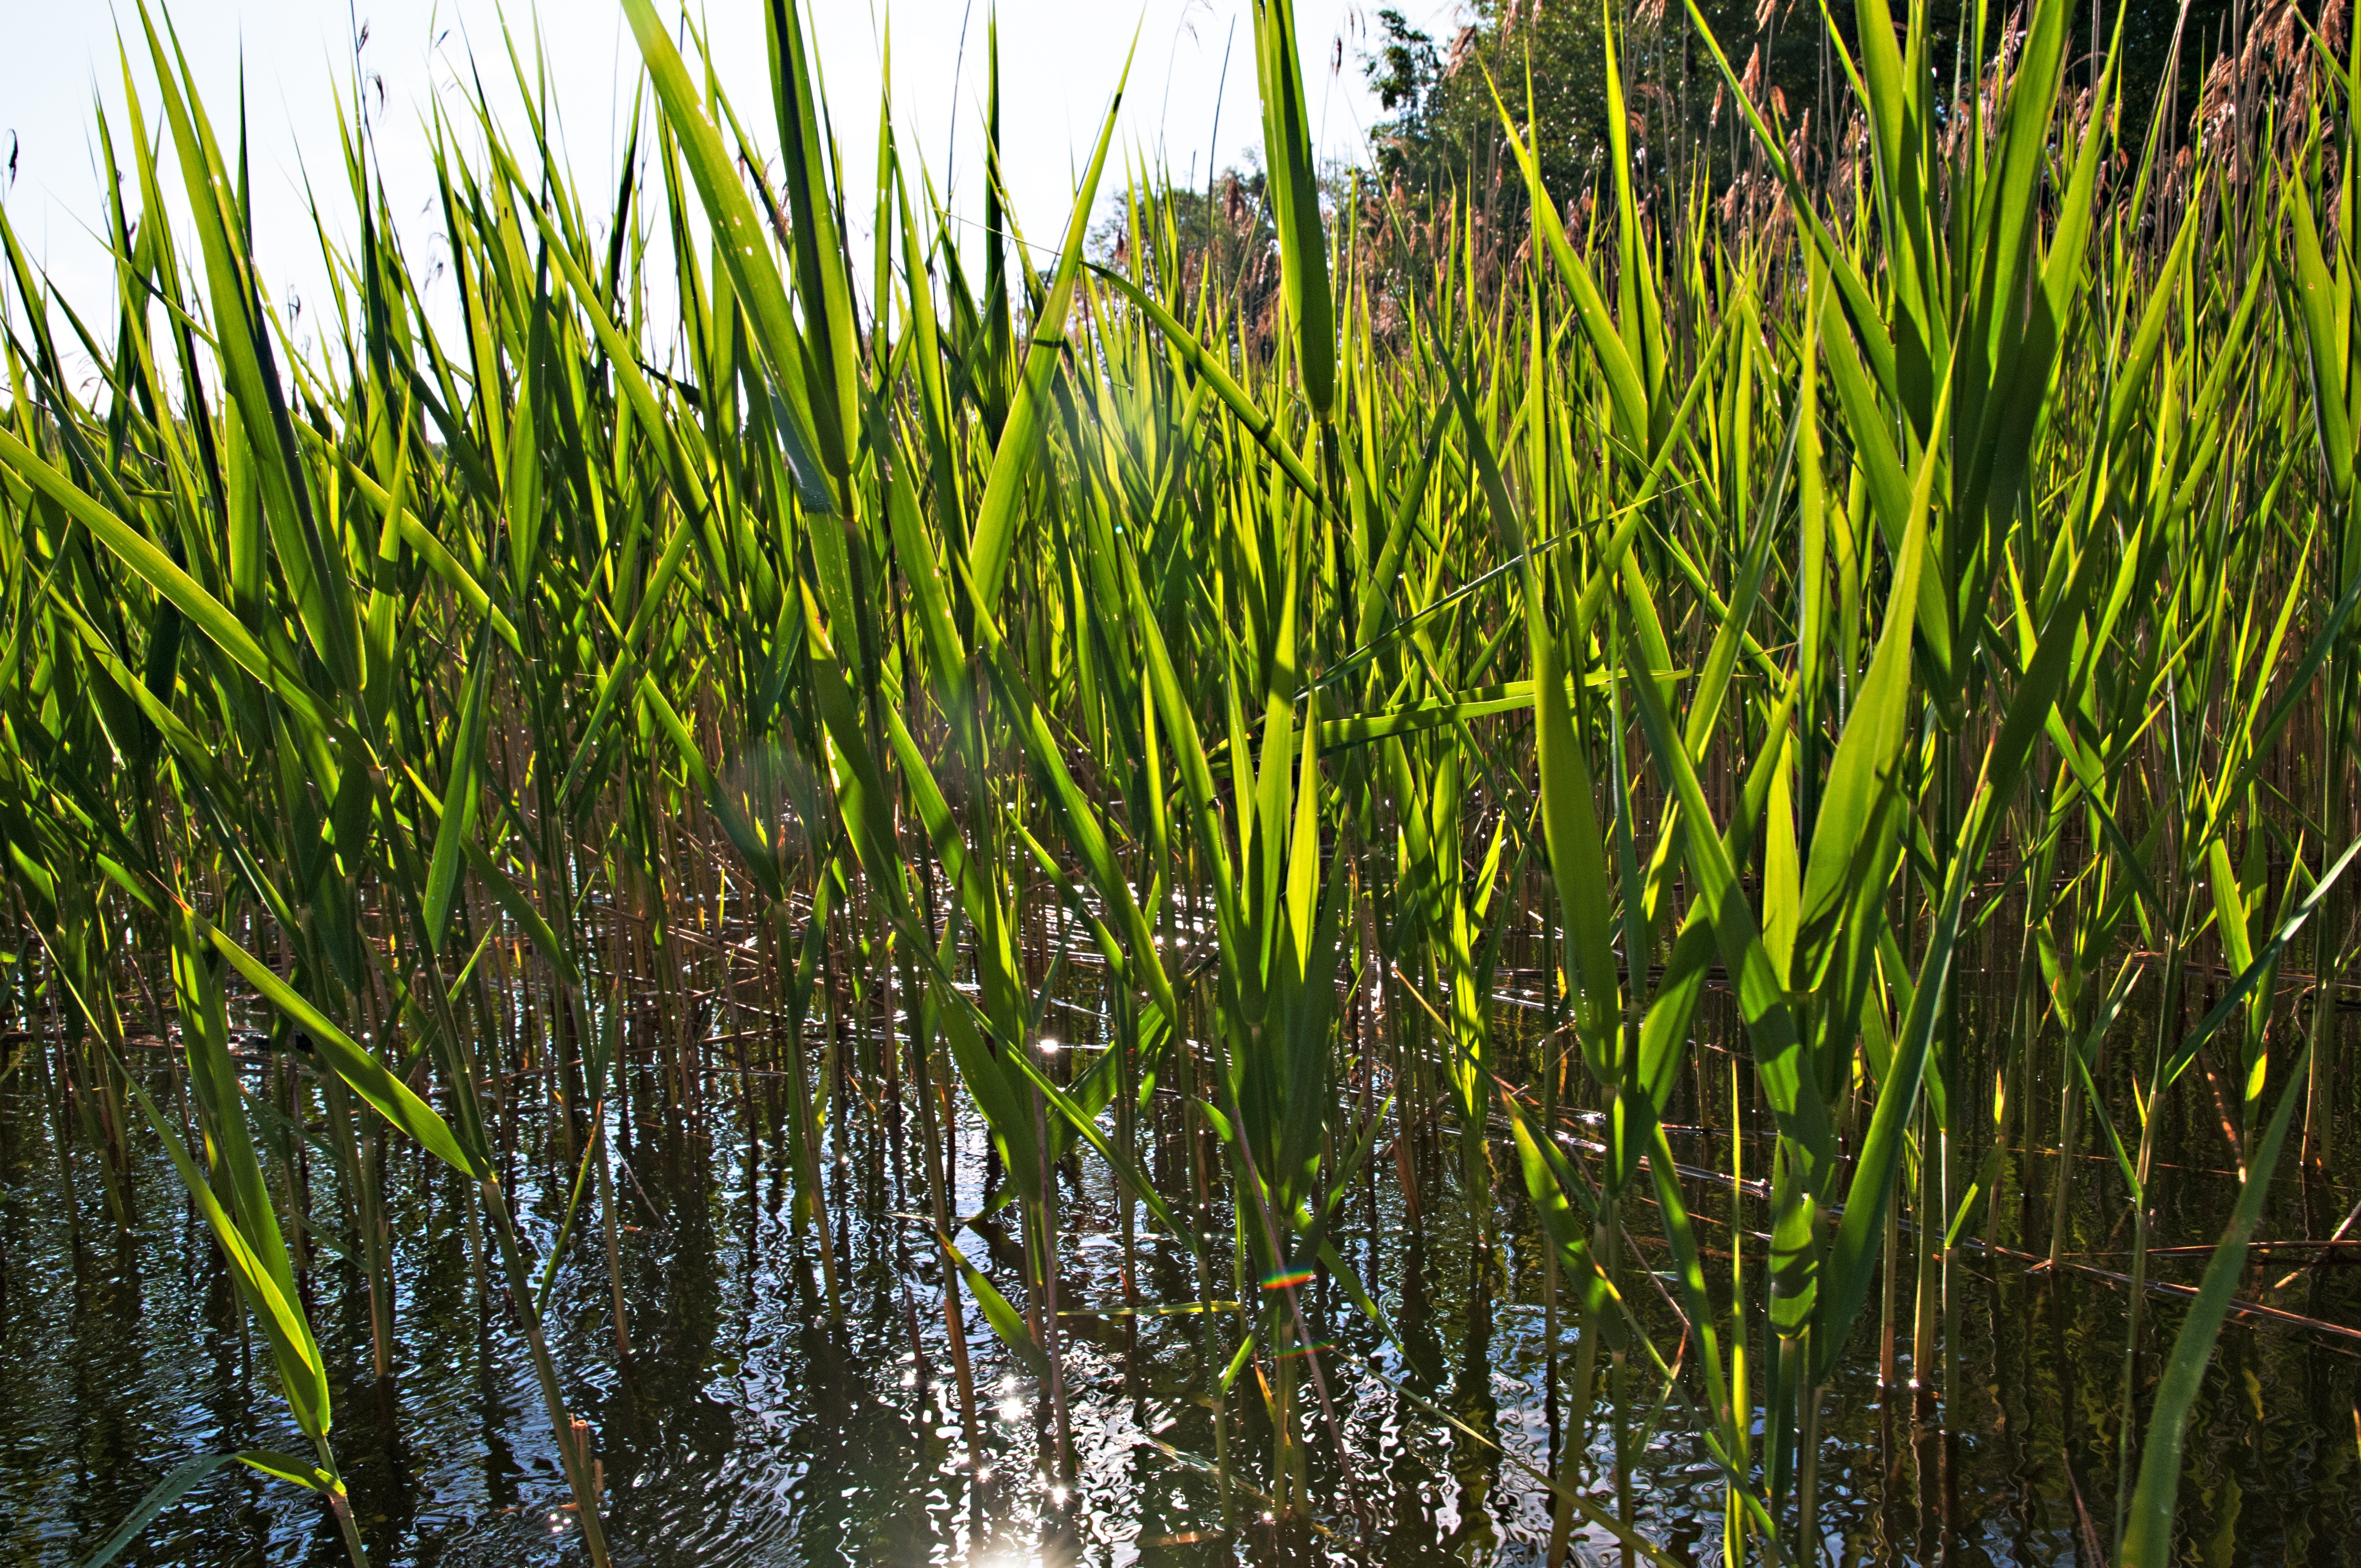
landscape, water, nature, grass, swamp, plant, lawn, leaf, flower, lake, reed, pond, green, botany, vegetation, poland, wetland, habitat, masuria, ecosystem, water reflection, natural environment, grass family, plant stem, phragmites, ostpreu en